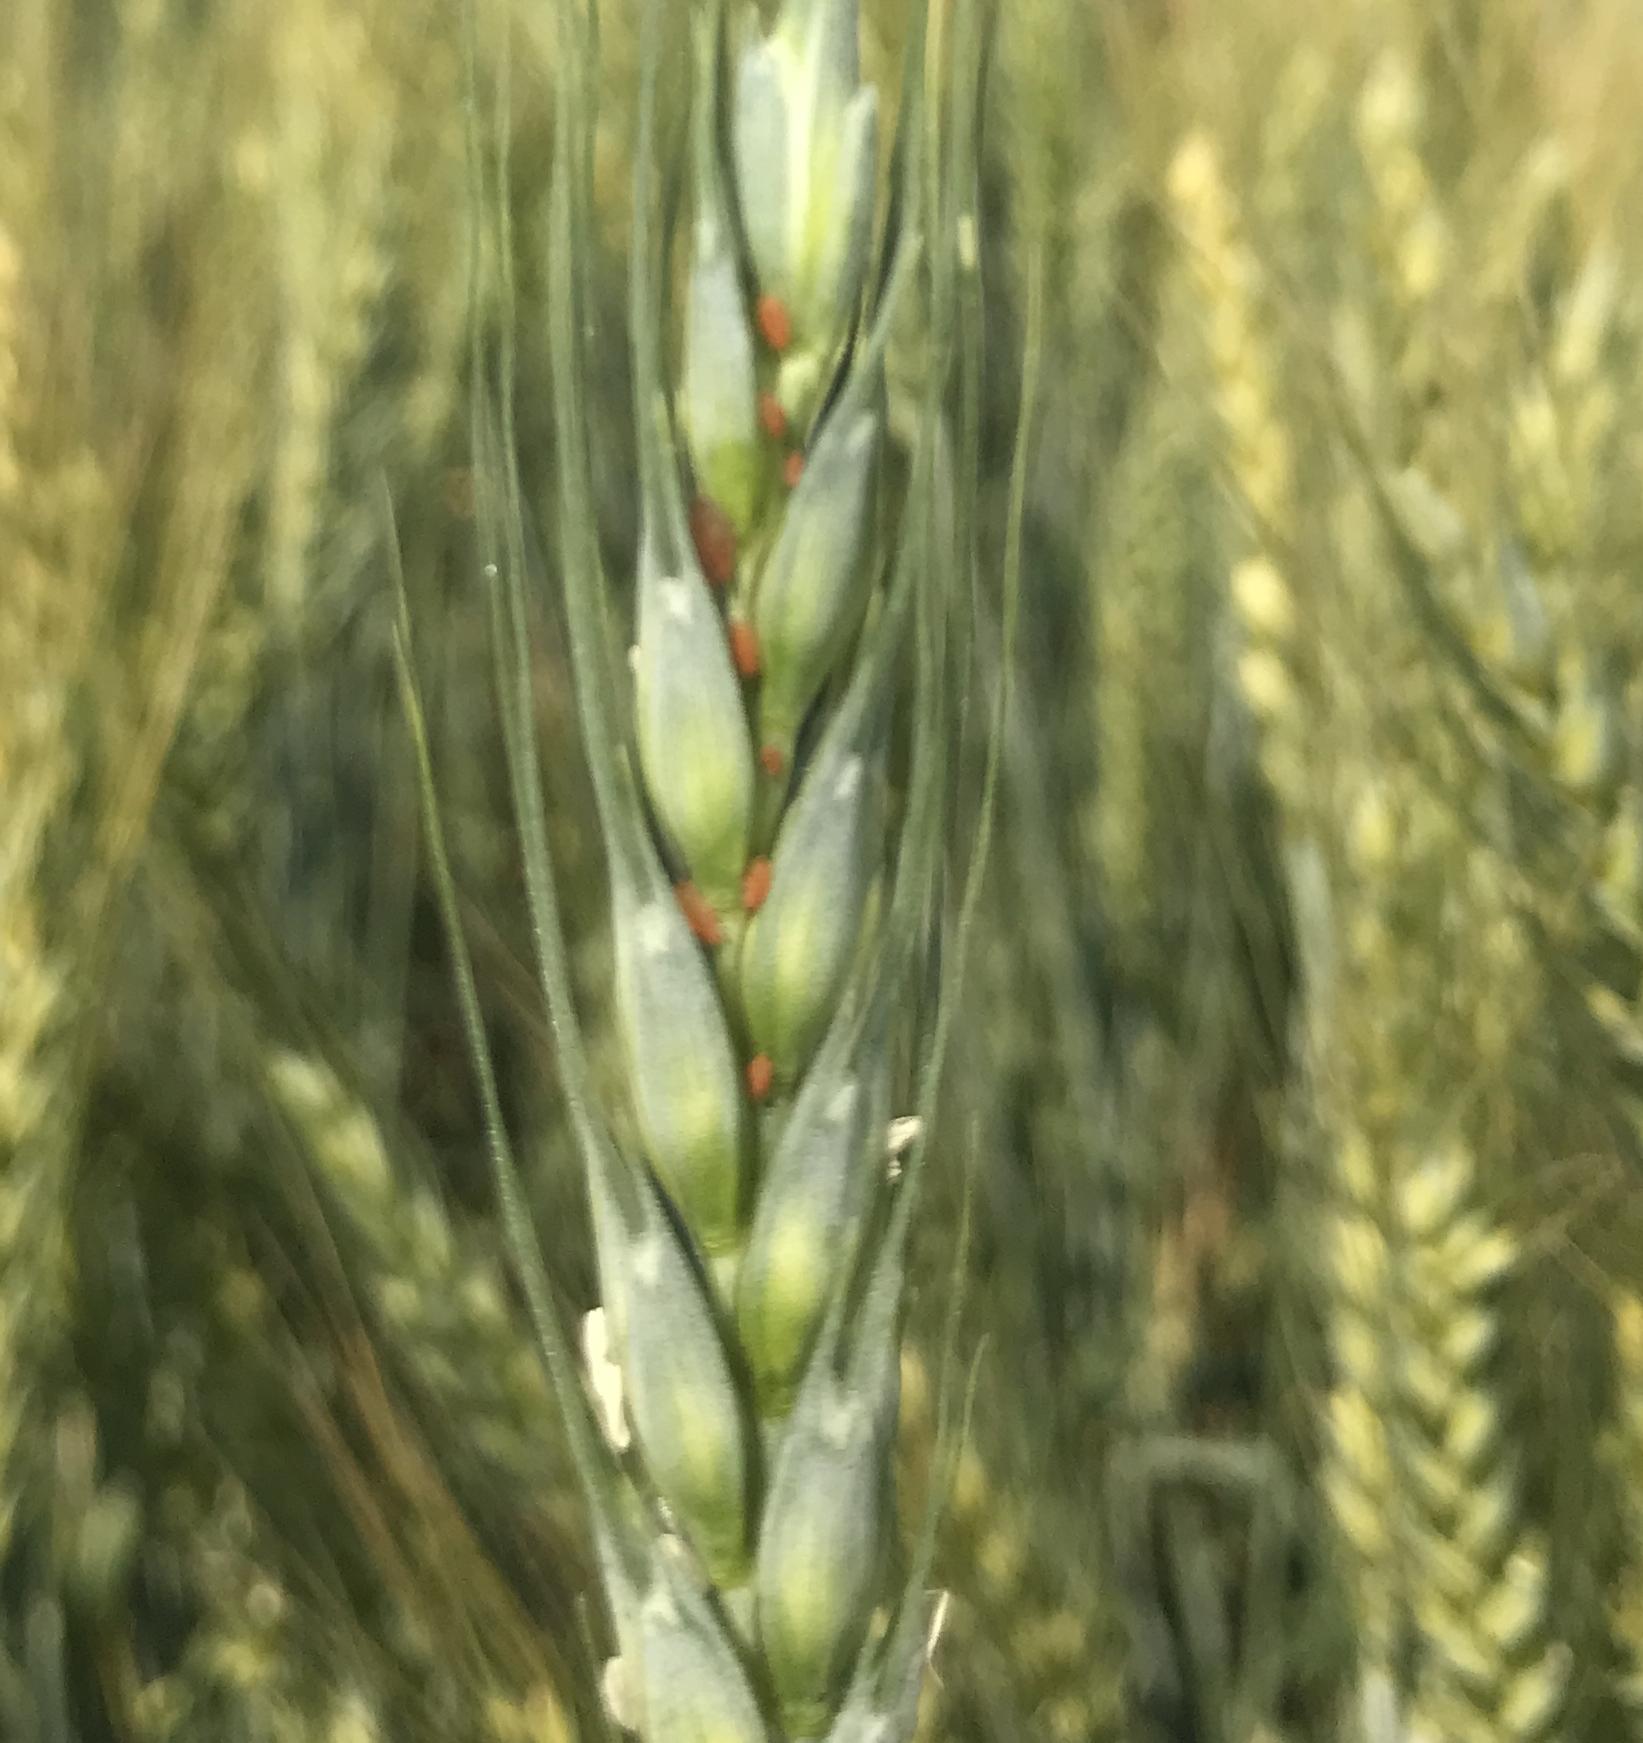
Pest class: english_grain_aphid